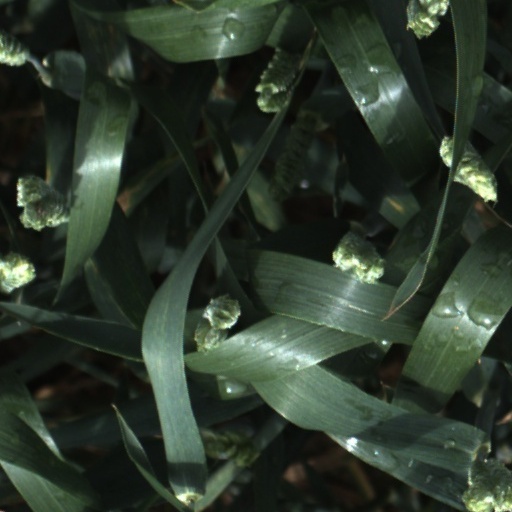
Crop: wheat